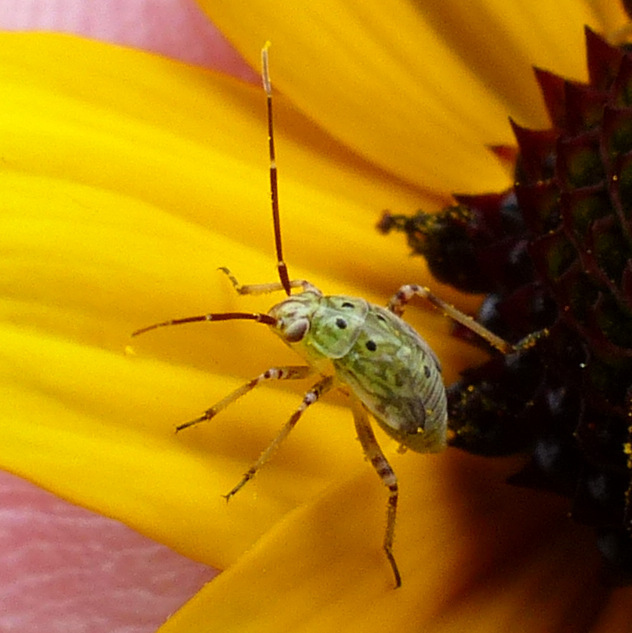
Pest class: lygus_bug